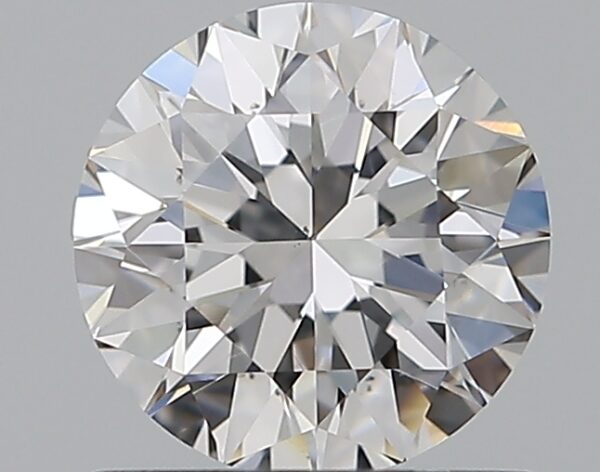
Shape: round
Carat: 0.8
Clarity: VS2
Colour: D
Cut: VG
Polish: EX
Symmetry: EX
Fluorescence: F
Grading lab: GIA
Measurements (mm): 5.83 x 5.86 x 3.75